Keningau Oath Stone

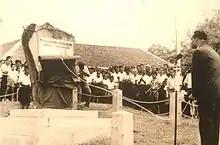
Donald Stephens officiating the oath stone on 31 August 1964, an important agreement remembrance that has been promised between Sabahans and the Malaysian federal government.

The Keningau Oath Stone was unveiled and officiated on 31 August 1964 at the compound of the old Keningau District Office. The event was officiated by the Federal Minister of Labour, V. Manickavasagam, and witnessed by state government officials and community leaders including the Chief Minister, Muhammad Fuad Stephens, the leader of the United Pasokmomogun Organisation, as well as the OCPD of Keningau, Ajamain Duraman and other traditional native chiefs.